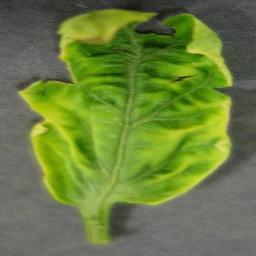
Label: Tomato___Tomato_Yellow_Leaf_Curl_Virus